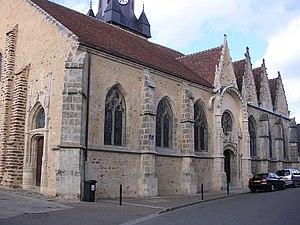
Église Saint-Jean-Baptiste de la Bazoche-Gouët, Eure-et-Loir (France).
Cet article recense les monuments historiques d'Eure-et-Loir, en France.
L'église Saint-Jean-Baptiste est une église catholique située à La Bazoche-Gouet dans le département français d'Eure-et-Loir, en région Centre-Val de Loire.
Cet article recense les monuments historiques français classés en 1907.